Karahashimae Station

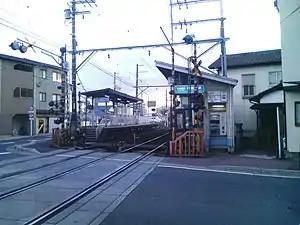
Karahashimae Station, January 2008

is a passenger railway station located in the city of Ōtsu, Shiga Prefecture, Japan, operated by the private railway company Keihan Electric Railway.